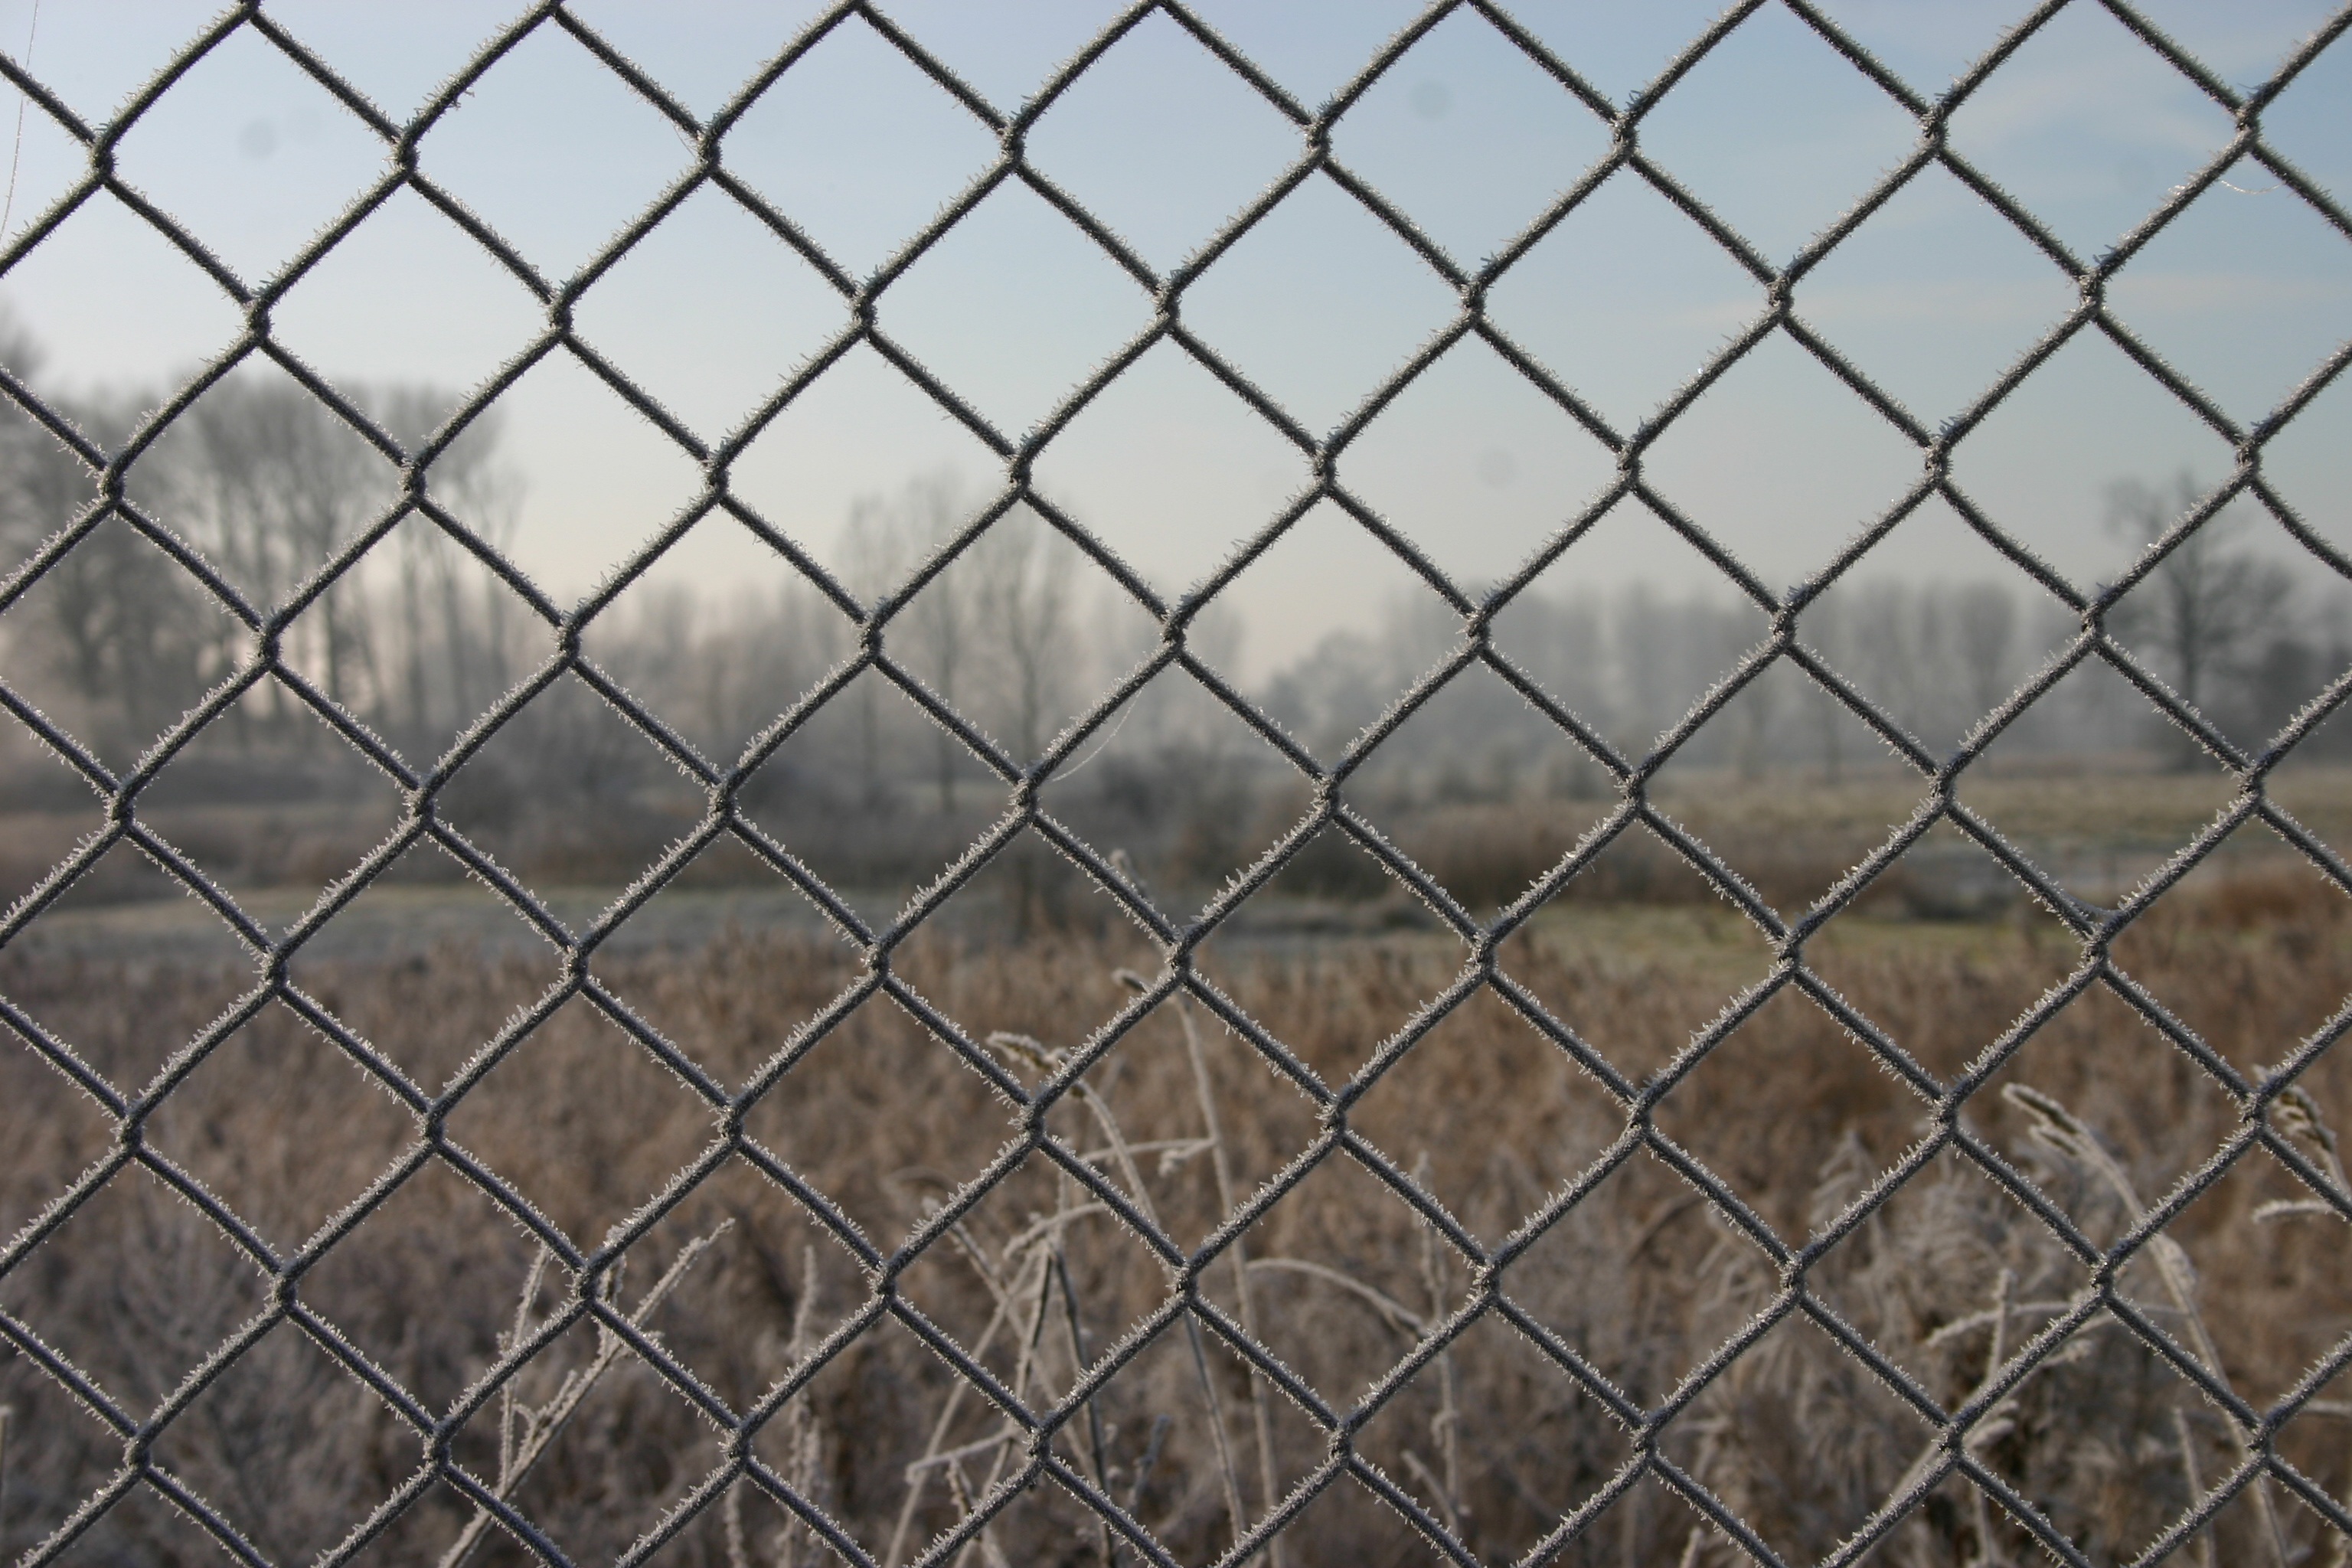
landscape, winter, fence, texture, frost, wall, line, material, net, mesh, flooring, road surface, outdoor structure, chain link fencing, home fencing